Answer in natural language. How many Doorways are visible in the scene? Choose between the following options: 1, 4, 2, 0 or 3
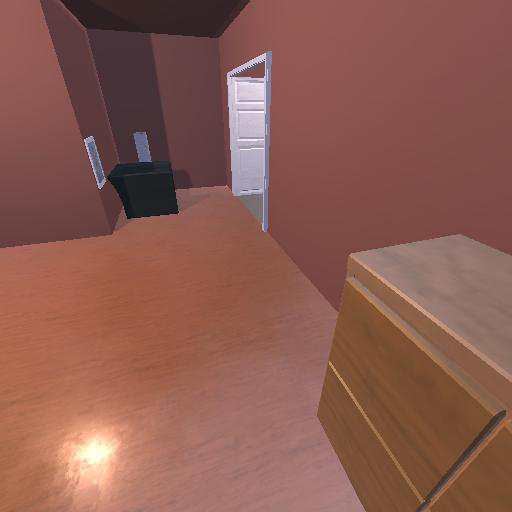
<answer>1</answer>